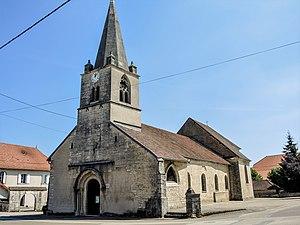
Eglise Saint-Léger de Fertans. Doubs